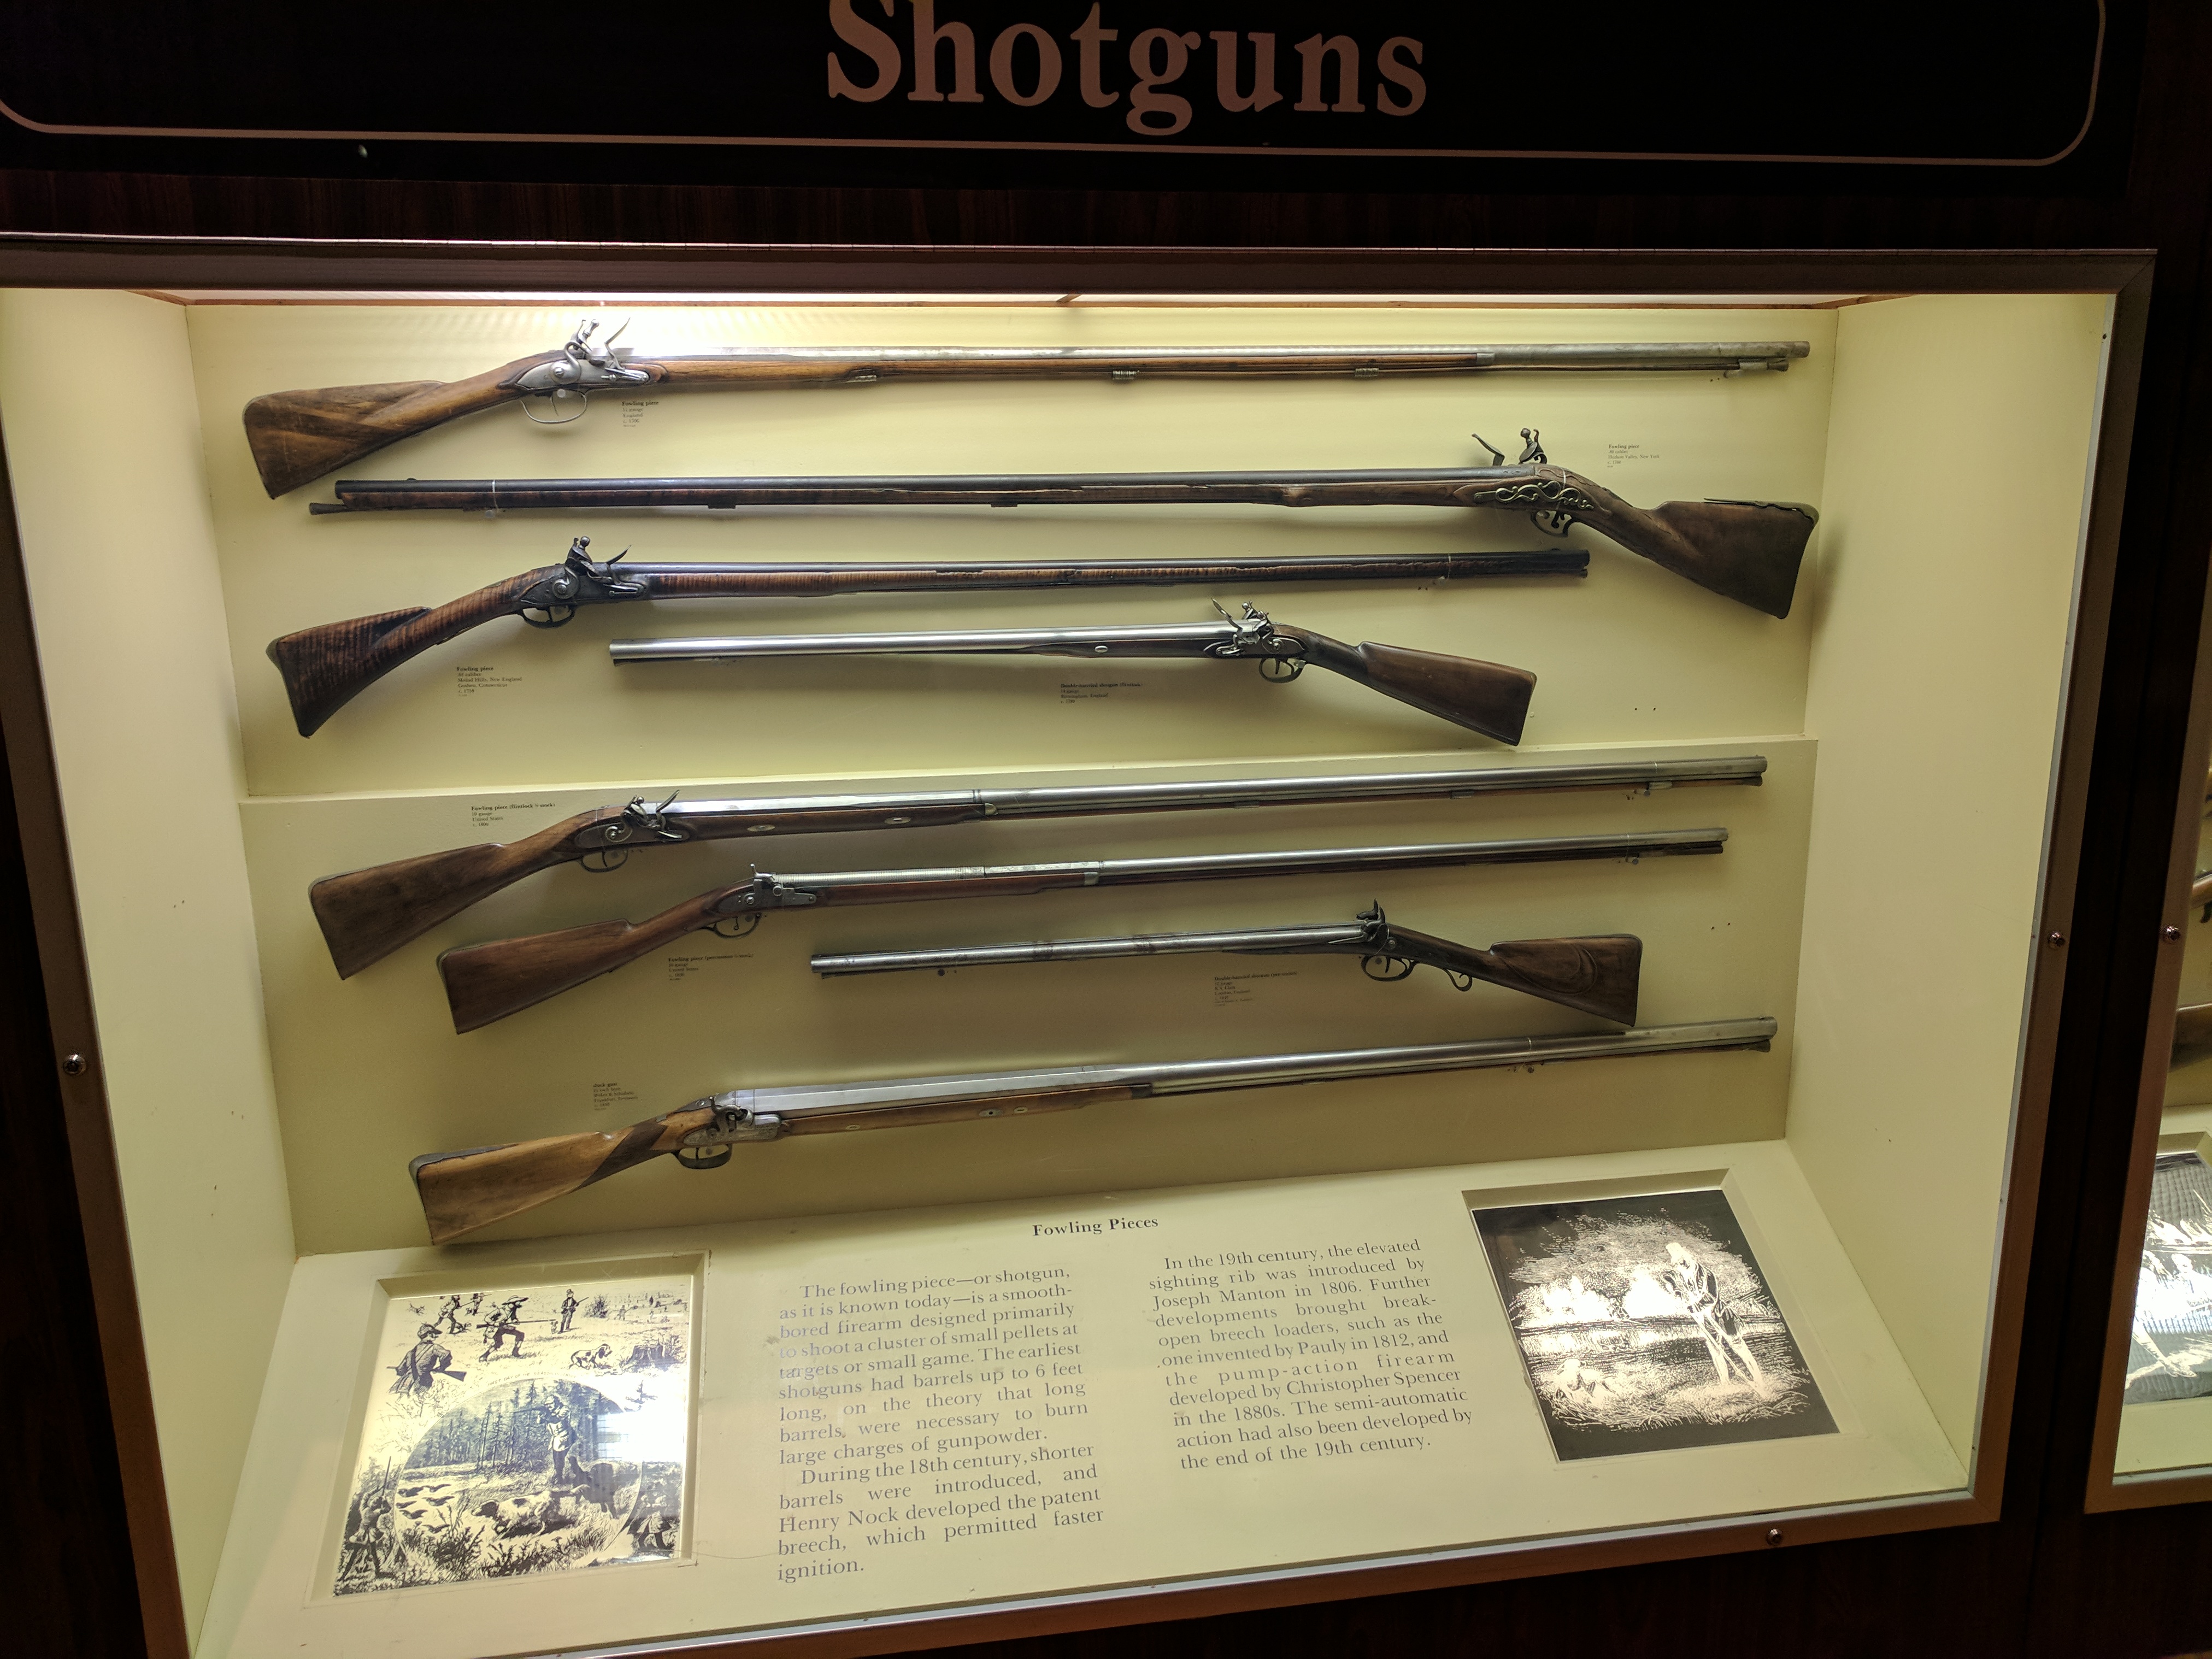
ford, museum, car, cars, auto, automobile, automobiles, machine, machines, truck, trucks, tractor, tractors, plane, planes, train, trains, display case, tourist attraction, gun, firearm